Santa Maria degli Agonizzanti, Palermo

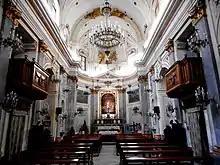
Interior of church towards apse.

The church was founded in 1630 under the patronage of the Confraternity of Santa Maria degli Agonizzanti, which ministered to those condemned to execution. This function seems to have shifted in 1799, when executions were performed near the Ponte dell'Ammiraglio, and the decapitated bodies buried in a common fossa in a park that stood in front of the small church, once known as the "Madonna del Fiume" due to the nearby Oreto River, but presently as the "Sanctuario ai Decollati" (Sanctuary for the Decapitated). Burials here ceased in 1867.